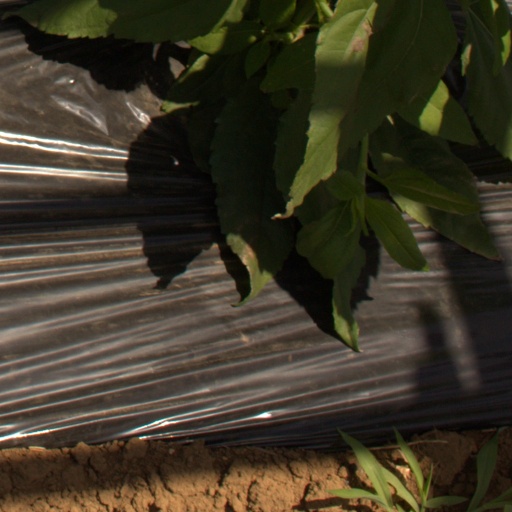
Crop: Jerusalem artichoke